Out of Revolution

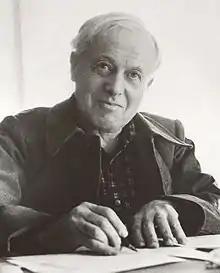
Eugen Rosenstock-Huessy. Photo courtesy of Marriot Huessy, Eugen Rosenstock-Huessy Fund

The central 'thesis' of "Out of Revolution" (also laid out in "Die europaeischen Revolutionen", which adopts a different order and provides a more detailed theoretical casting of the material) was that the second millennium had created a planetary consciousness, though not yet a planetary peace. That consciousness had been formed from the great convulsions that occurred in Europe in what he terms the 'total revolutions.' Unlike rebellions or regime overthrows, 'total revolutions' are driven by a desire to achieve the longed for 'kingdom of heaven' - they are forms of the 'last judgment', in which one age is condemned and a new one erected to deliver the promise of the second coming. From Gregory VII's desire to revolutionize the Church—what Rosenstock-Huessy calls the Papal Revolution, and what is more commonly referred to as the investiture conflict—to Marx and Lenin's attempt to unify the workers of the world, Europe and then the World have been swept up by forces which were first unleashed in the struggles to end the unbearable injustices of the past and create the promised kingdom. Rosenstock-Huessy analyses the major contributions/ legacies of what he calls the 'secular revolutions'—the Russian, the French, the English and the German (the Reformation)—and the 'ecclesiastical' revolutions—a more complex array of forces which involves a detailed analysis of the Holy Roman Empire as he works his way, "inter alia," through the investiture conflict, the war between Guelfs and Ghibbelines, the Italian warring states, the Italian Renaissance, the survival of the Austria-Hungarian empire, industrialisation and the founding of America and its subsequent revolution.